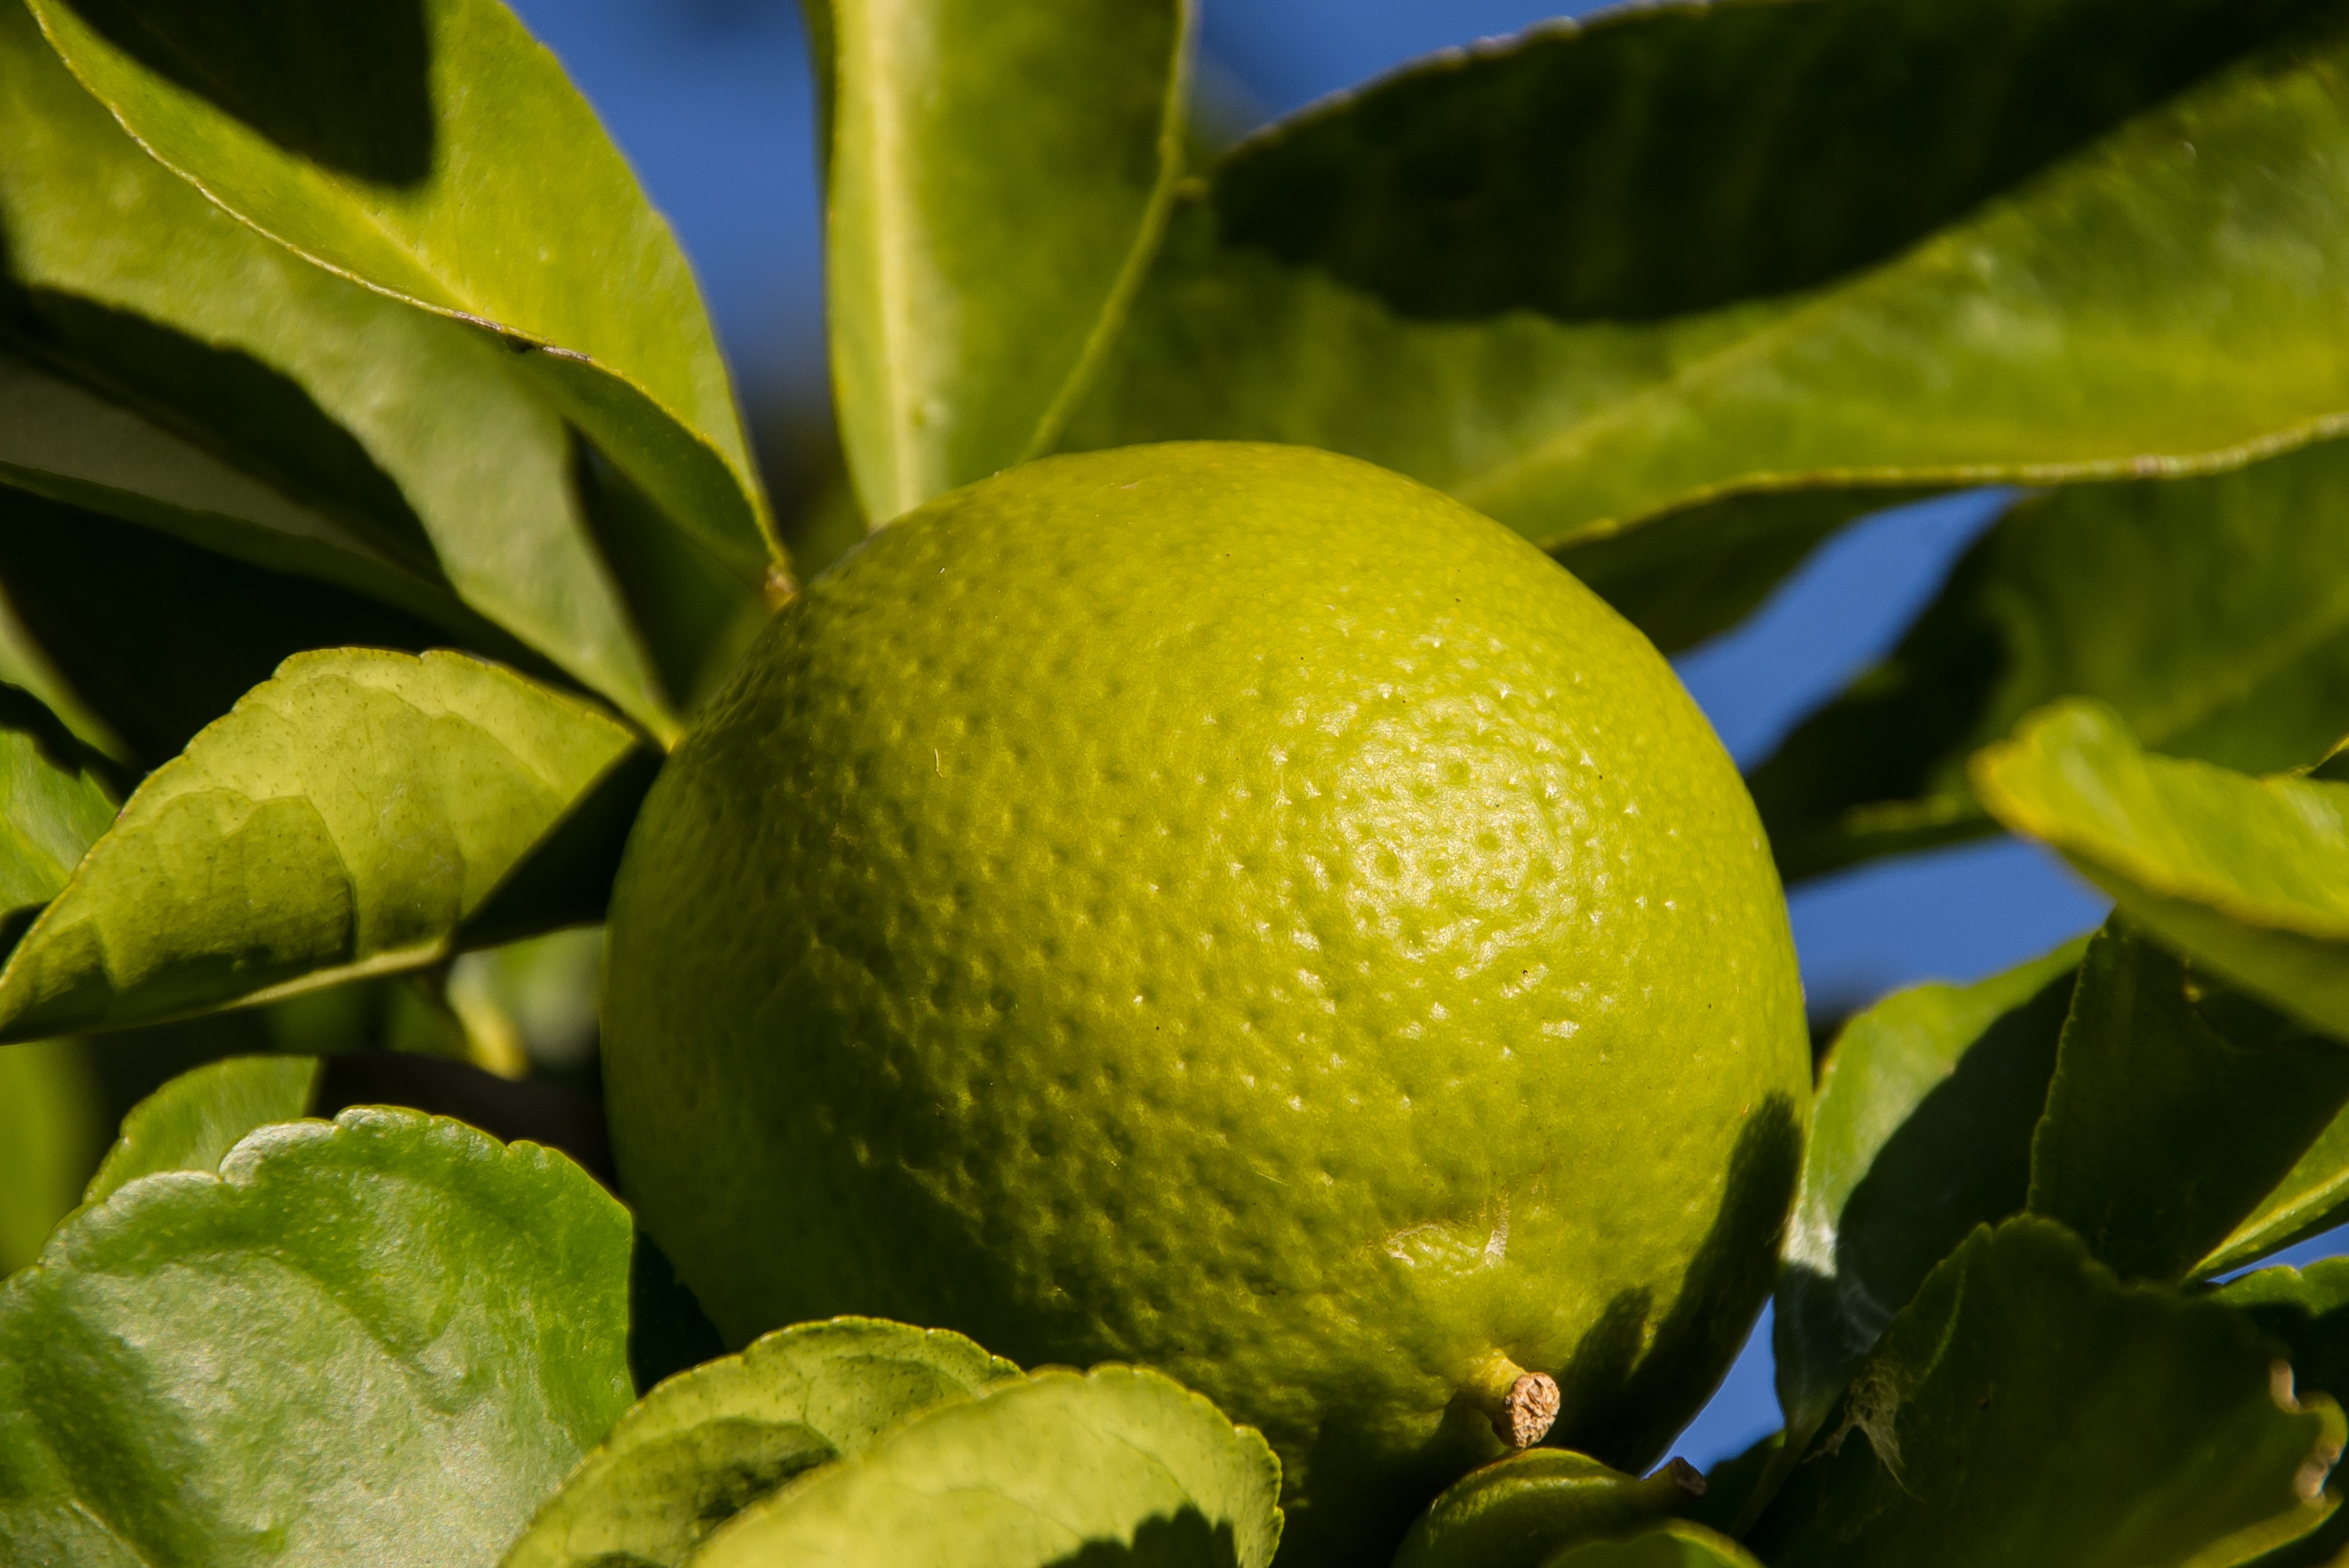
tree, plant, fruit, leaf, flower, ripe, food, green, produce, evergreen, fresh, healthy, flora, lemon, lime, leaves, growing, citron, citrus, macro photography, flowering plant, bitter orange, mandarin orange, land plant, sweet lemon, key lime, meyer lemon, tangelo, yuzu, calamondin, persian lime